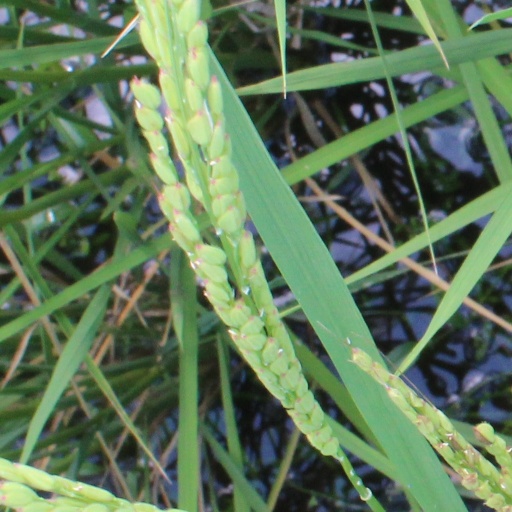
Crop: rice